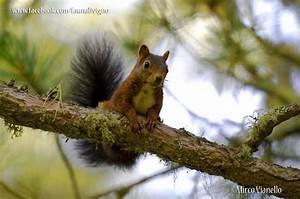
squirrel